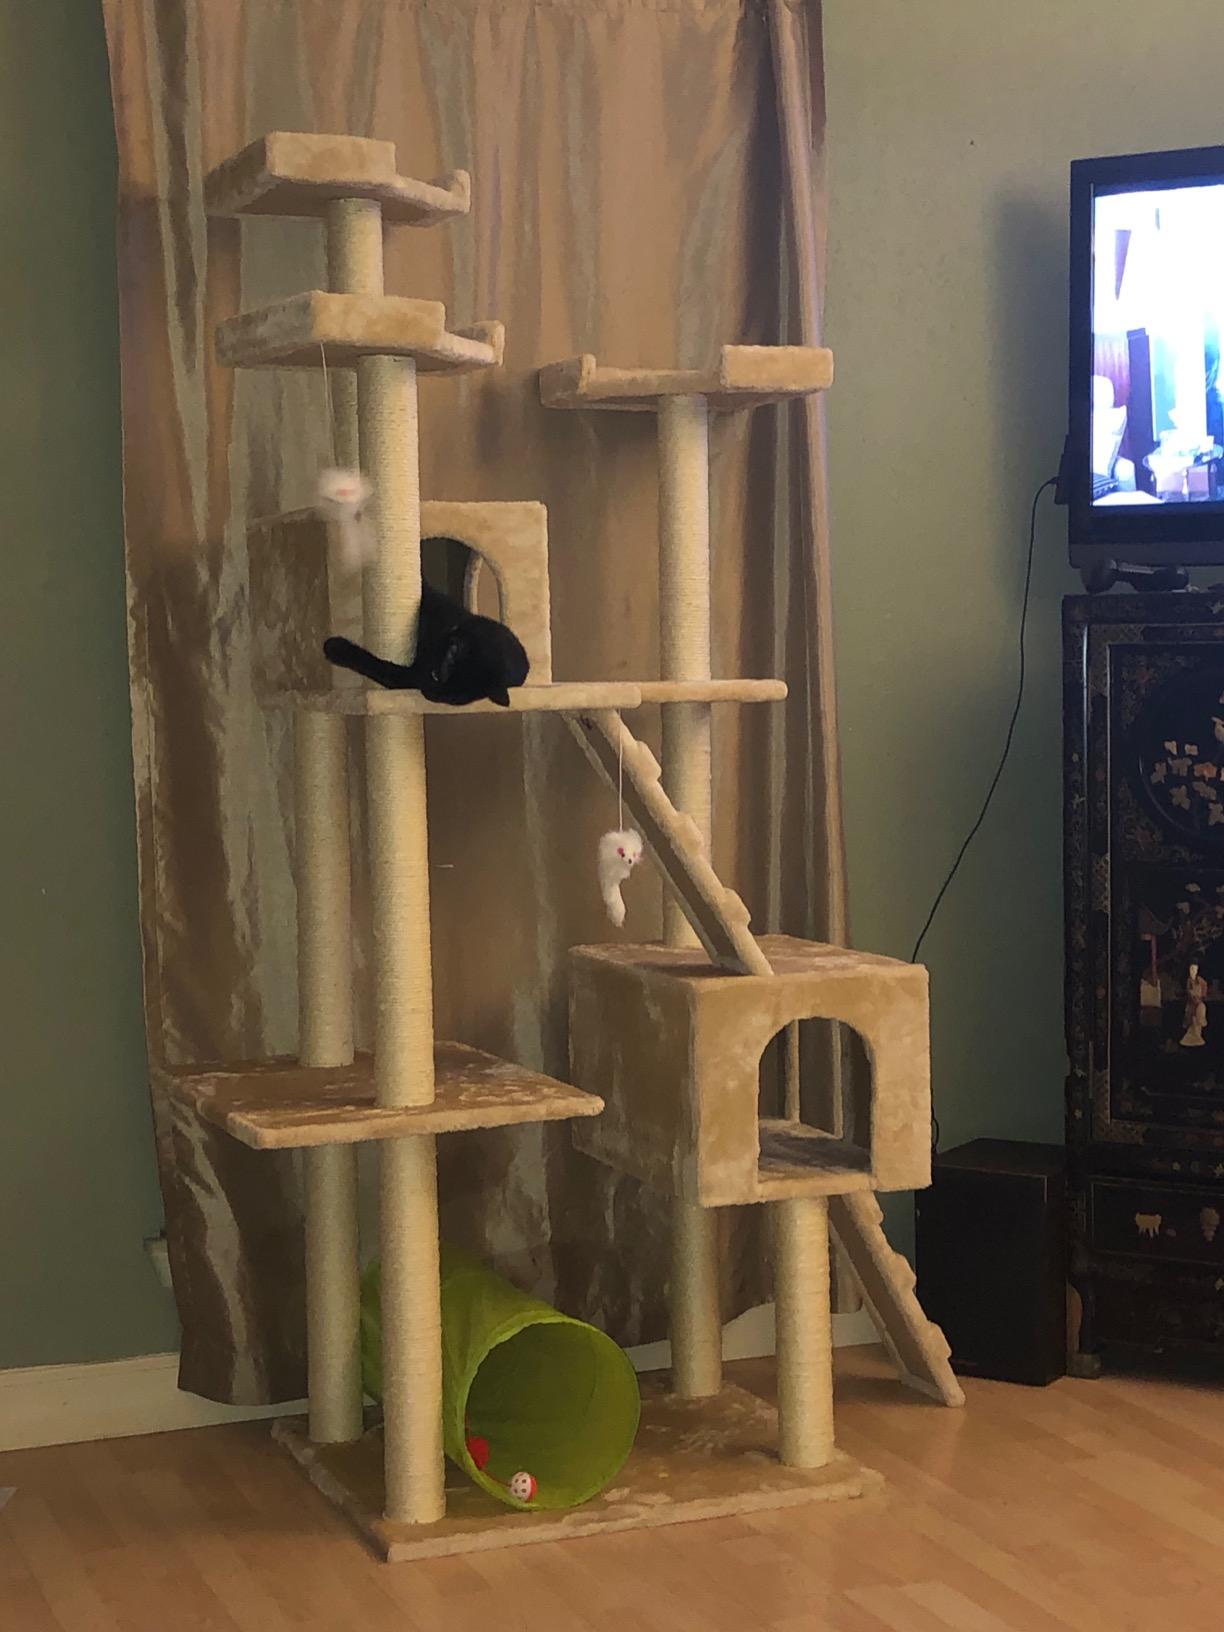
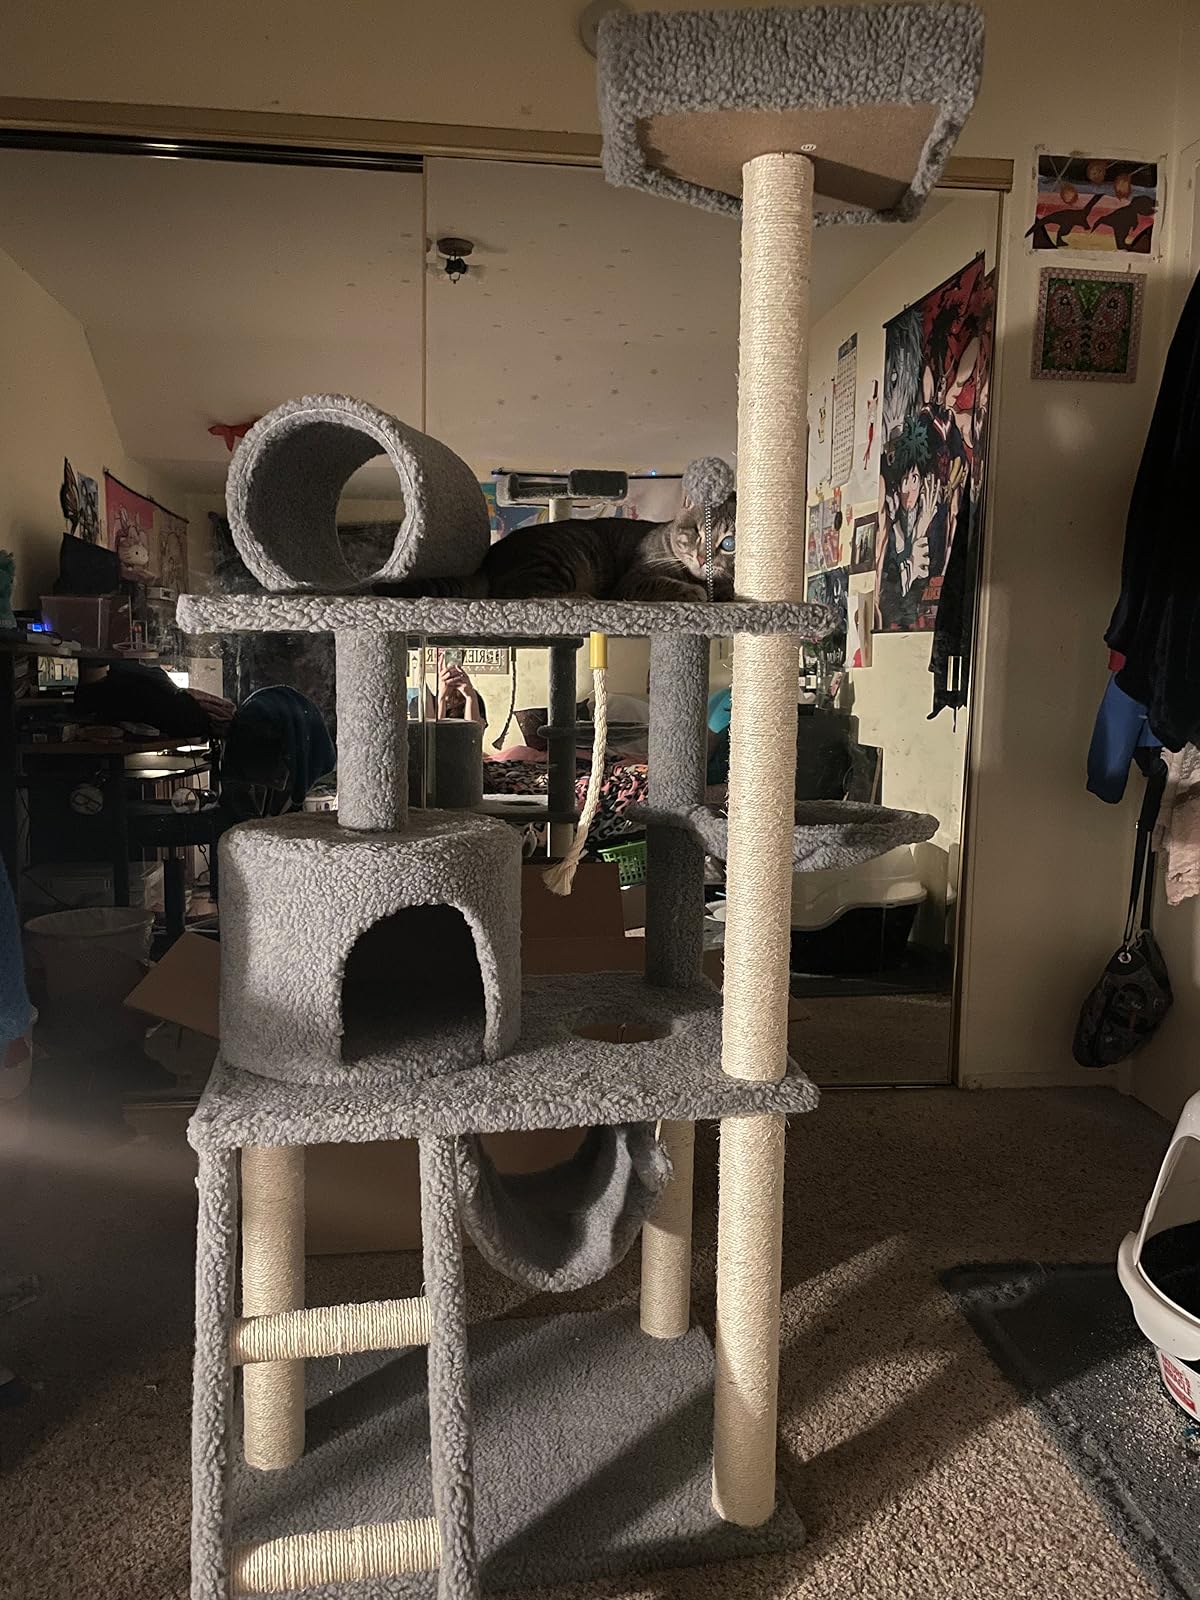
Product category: items_cat tree
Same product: no